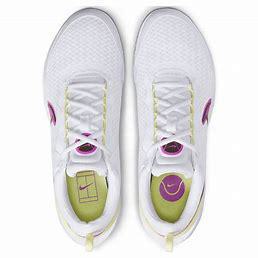
Brand: Nike
Model: Court Zoom Pro